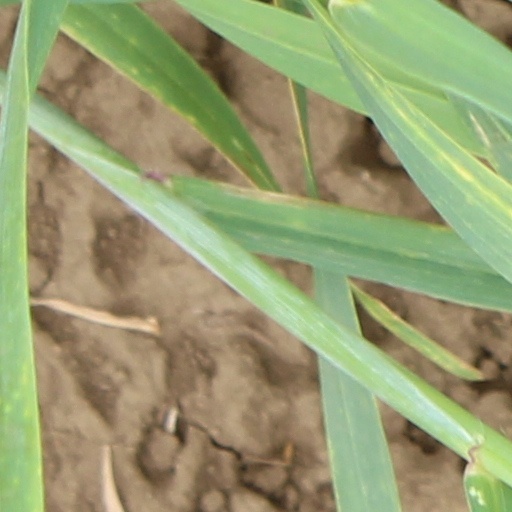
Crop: wheat